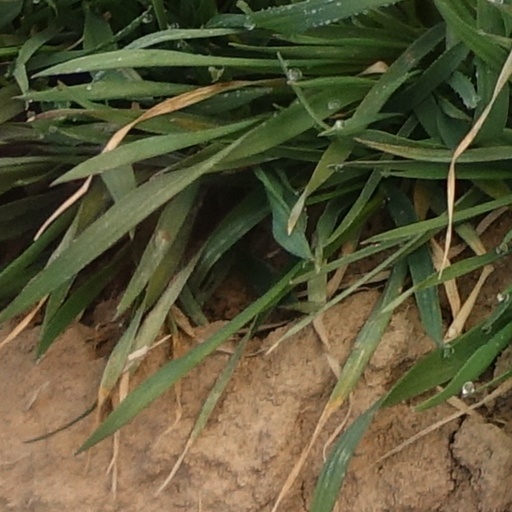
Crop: wheat